Leporidae

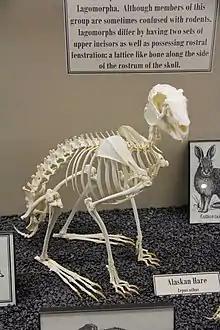
Skeleton of Alaskan Hare on display at the Museum of Osteology

Leporidae is the family of rabbits and hares ("Lepus"), containing over 70 species of extant mammals in all. Together with the pikas, the Leporidae constitute the mammalian order Lagomorpha. Leporidae differ from pikas in that they have short, furry tails and elongated ears and hind legs.